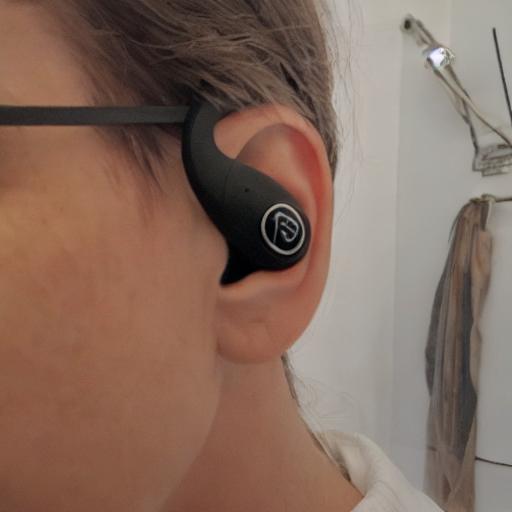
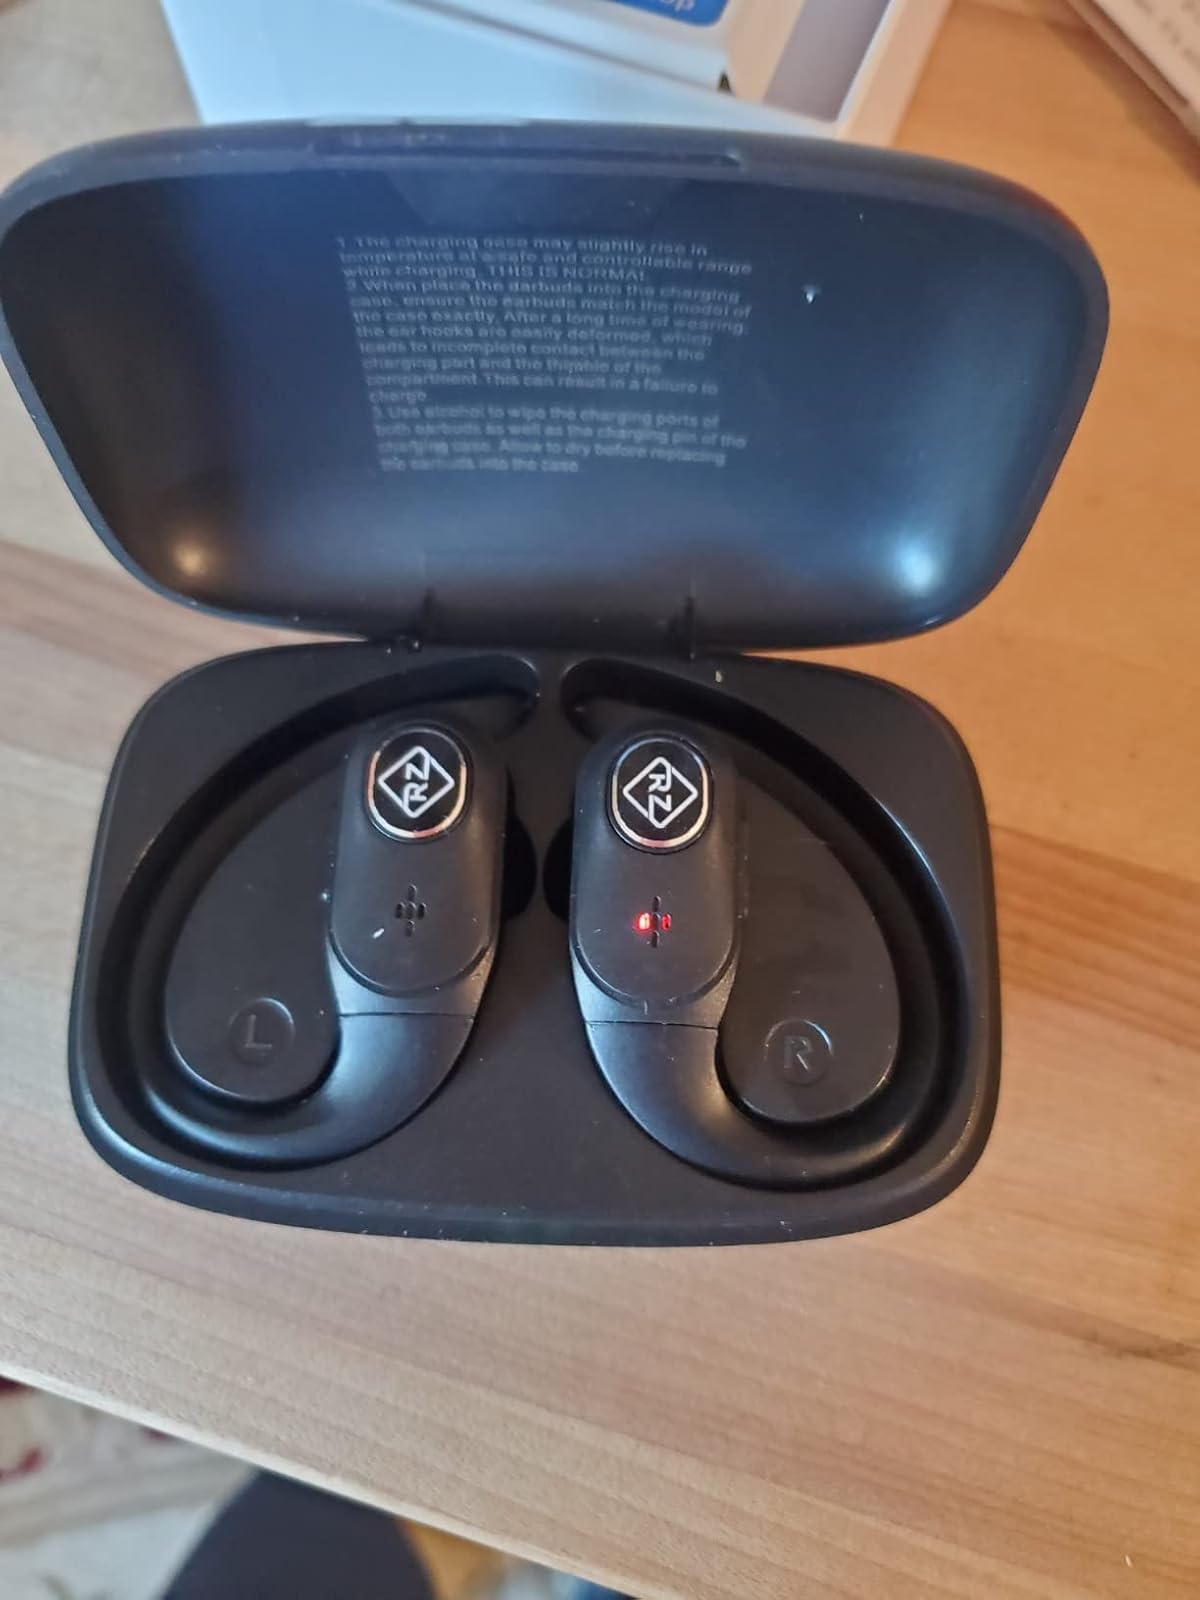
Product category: earbuds
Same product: no